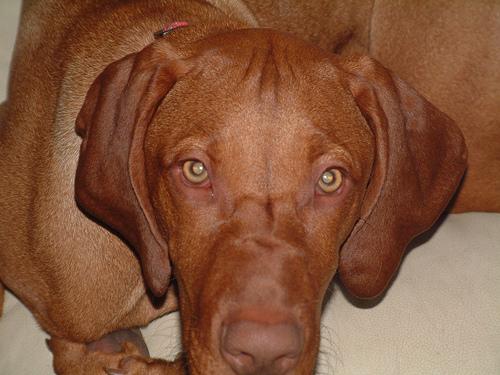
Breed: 210-n000048-vizsla